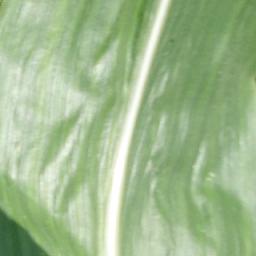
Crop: corn
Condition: (maize)_healthy